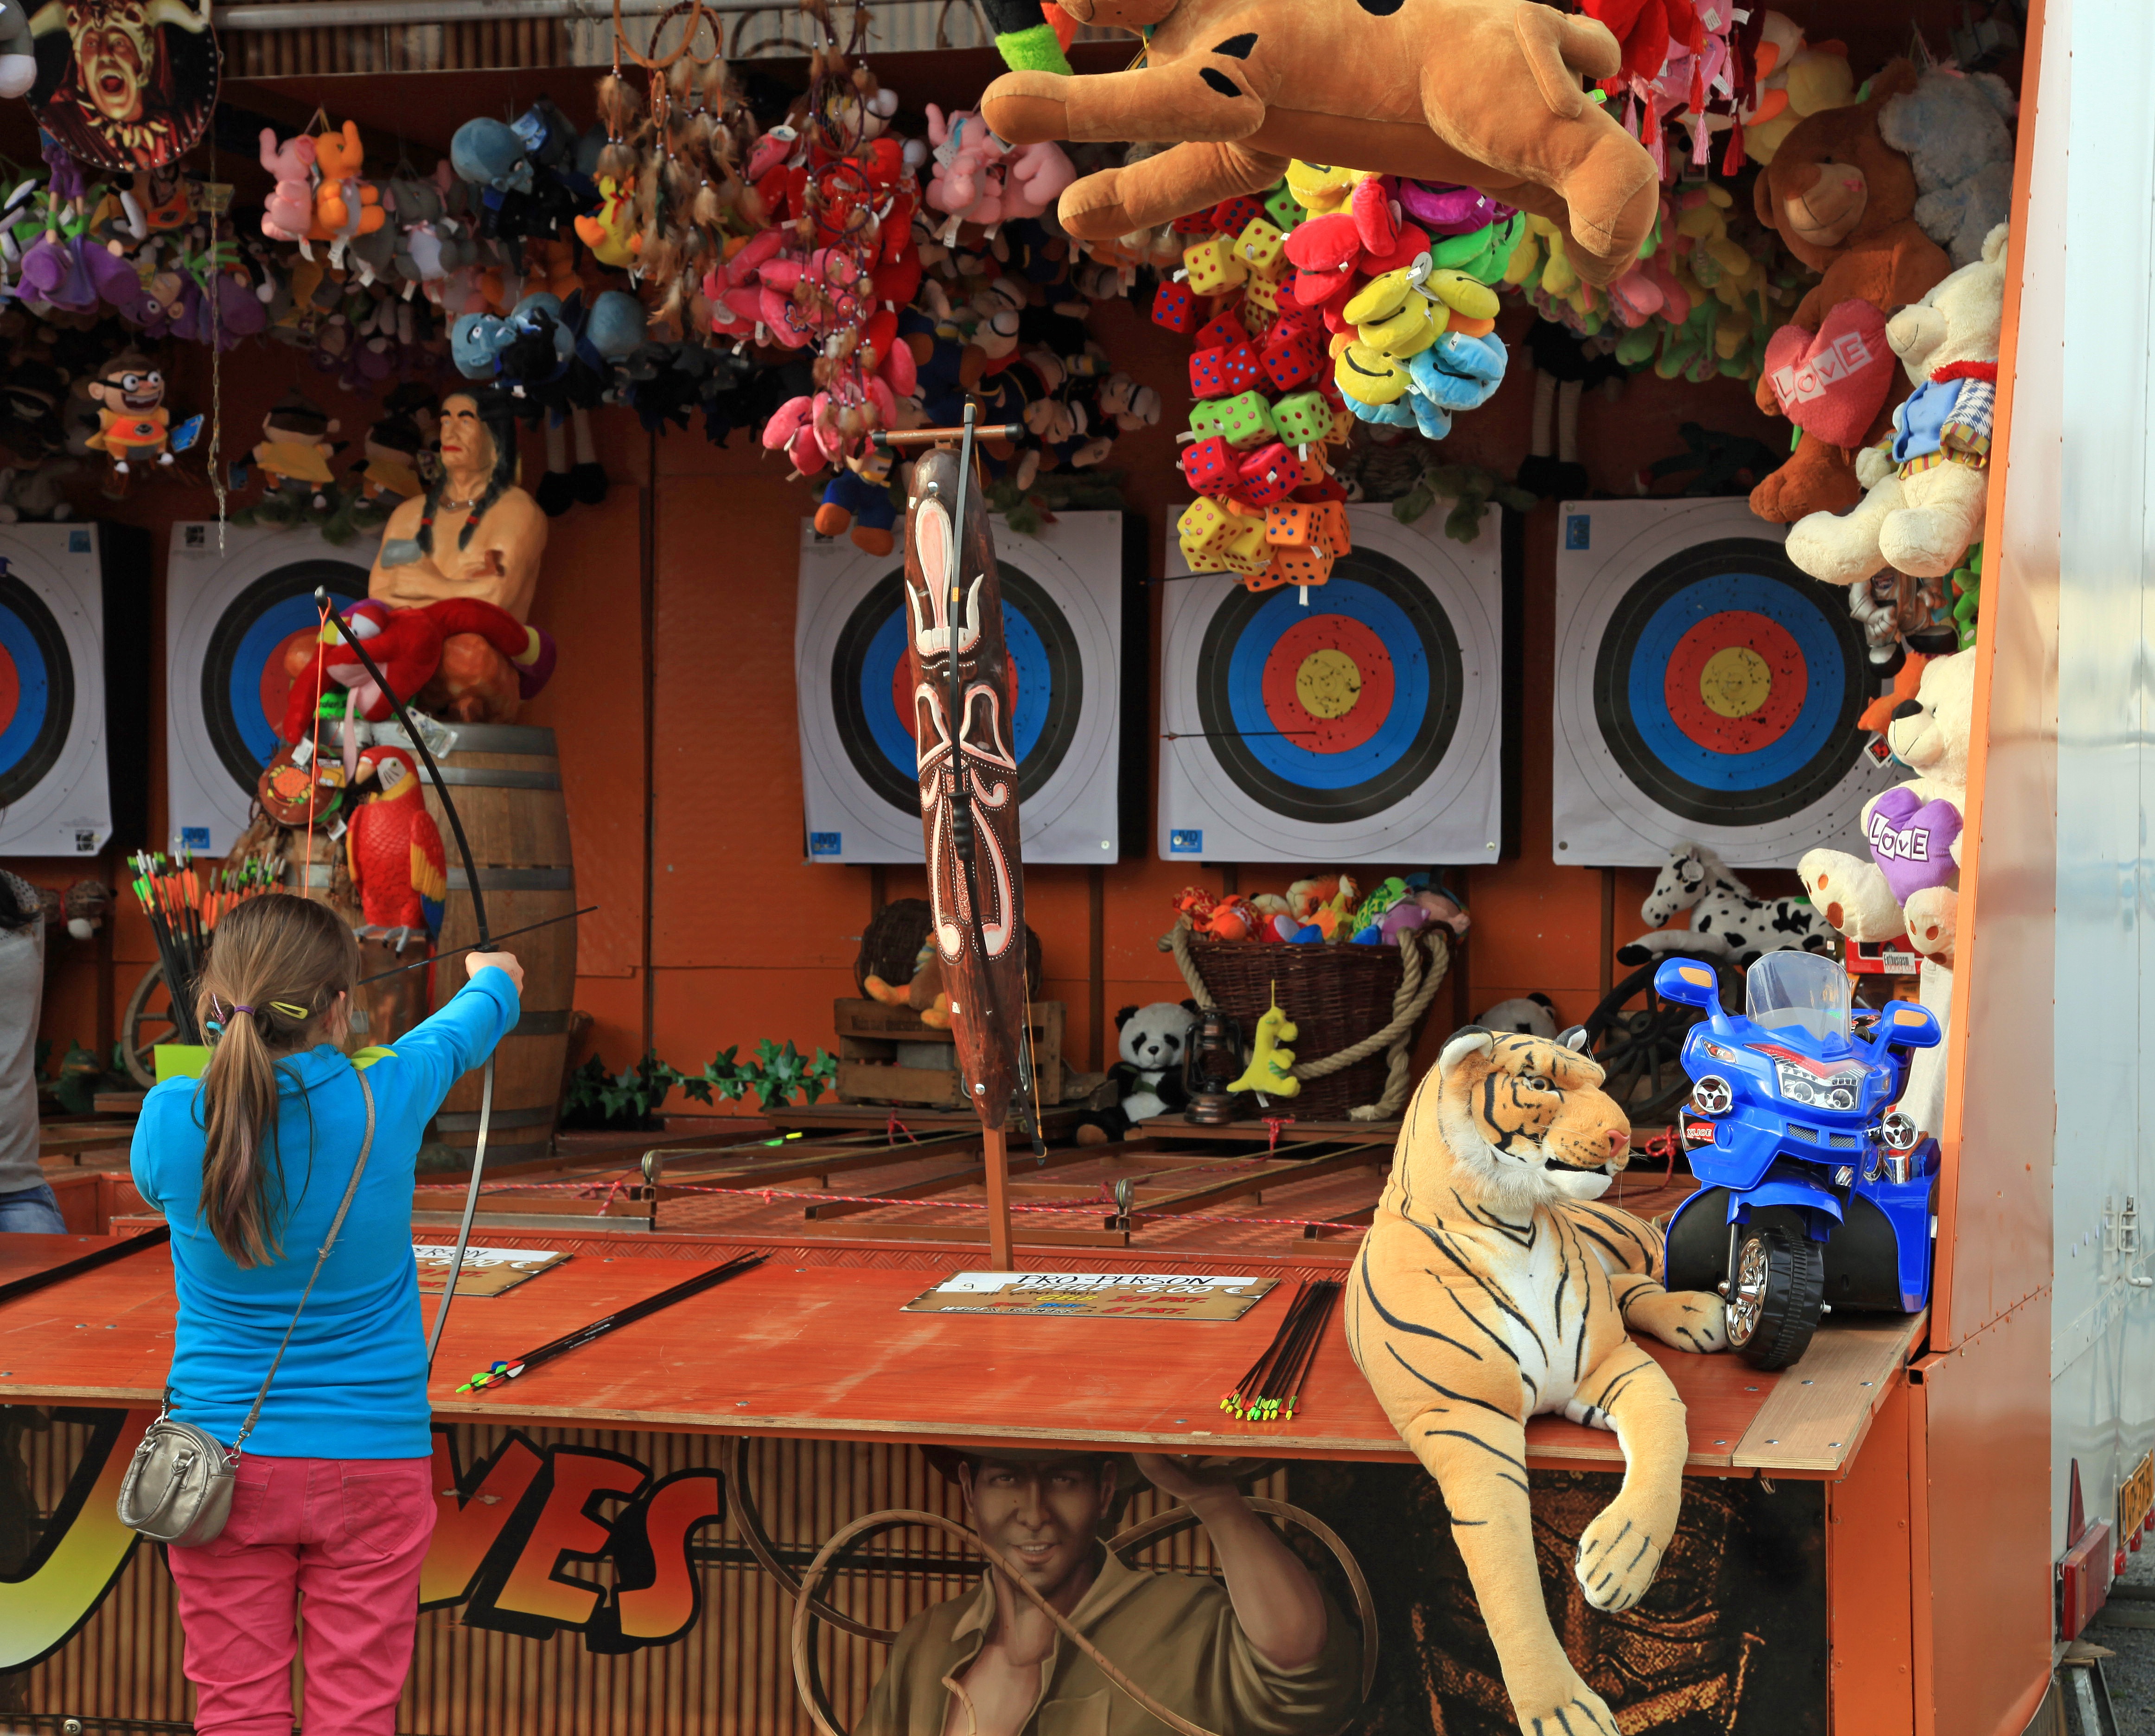
toy, fairground, stall, fair, archery, screenshot, folk festival, year market, bude